Choripetalae

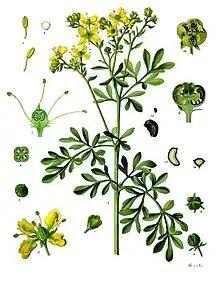
"Ruta graveolens", an example of a choripetalous flower.

Choripetalae (1876), is a descriptive botanical name used in the Eichler and Wettstein systems to categorize a group of flowering plants. It represents one of two subdivisions within the Dicotyledones, with the other being the Sympetalae. The latter have fused petals (sympetaly) which distinguishes them from the free, unfused petals of the Choripetalae.